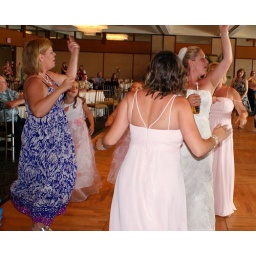
Peggy having a ball on the dancefloor surrounded by family and friends......crescent beach club bayville ny